Stephen Furdek

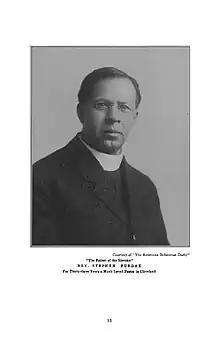
Stephen Furdek

Stephen Furdek (September 2, 1855 – January 18, 1915) was a Roman Catholic priest, a writer, and a co-founder of the First Catholic Slovak Union (Jednota). He helped organize the first parishes for Czech and Slovak immigrants in Cleveland, Ohio, and was an ardent activist for Slovak identity and nationhood. He is considered to be the first Slovak priest in the United States.